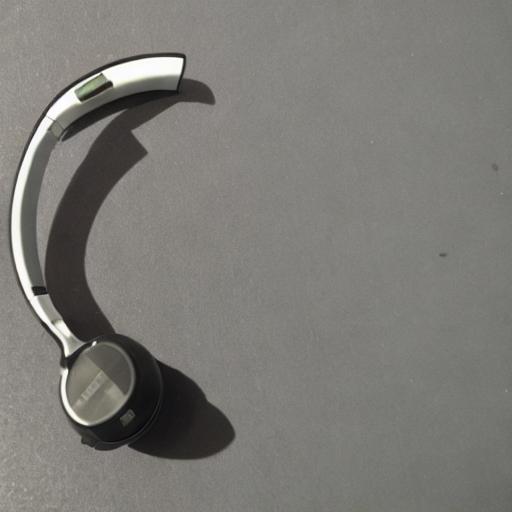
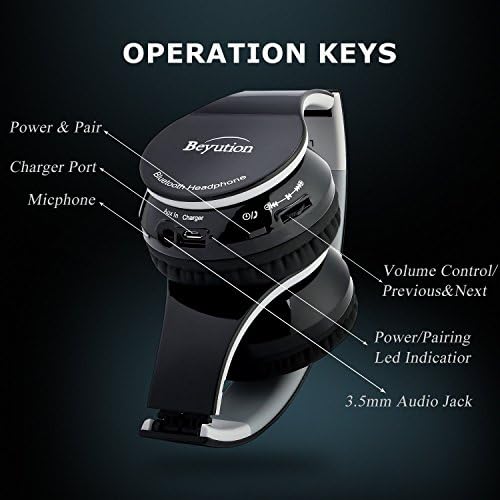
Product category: headphones
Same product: no